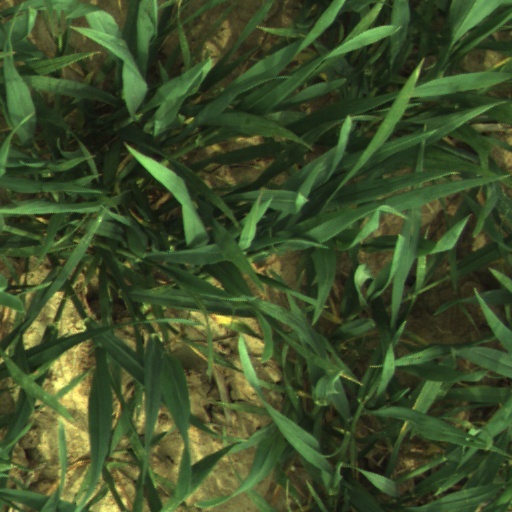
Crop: wheat